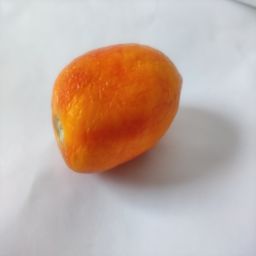
Crop: Tomato
Quality: Old